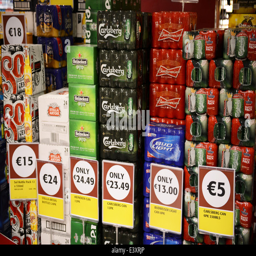
cases of beer in a supermarket